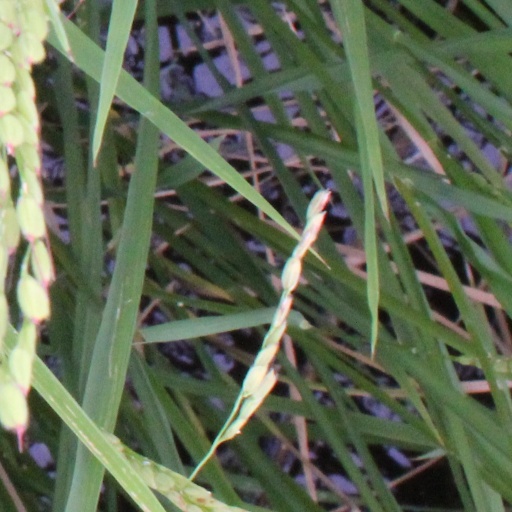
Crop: rice